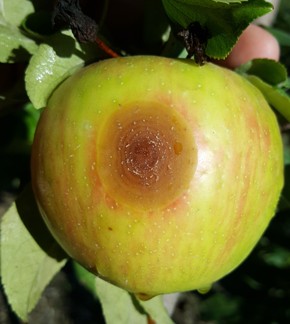
Plant: Apple
Disease: apple black rot